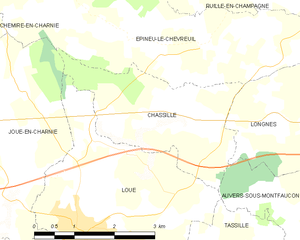
Carte des communes françaises